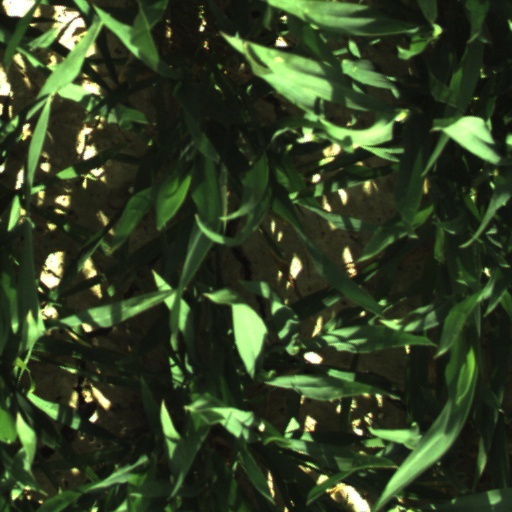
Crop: wheat